Leonard Lomell

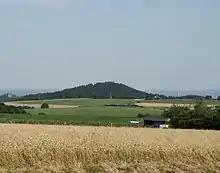
Hill 400 today

In the Battle of Hürtgen Forest (near the Roer River in Northwestern Germany), Lomell's actions in the capture of "Castle Hill," otherwise known as Hill 400, earned him a Silver Star.